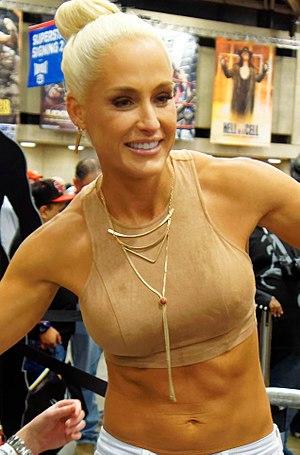
Michelle Leigh McCool, est une catcheuse américaine. Elle est principalement connue pour son travail à la World Wrestling Entertainment.